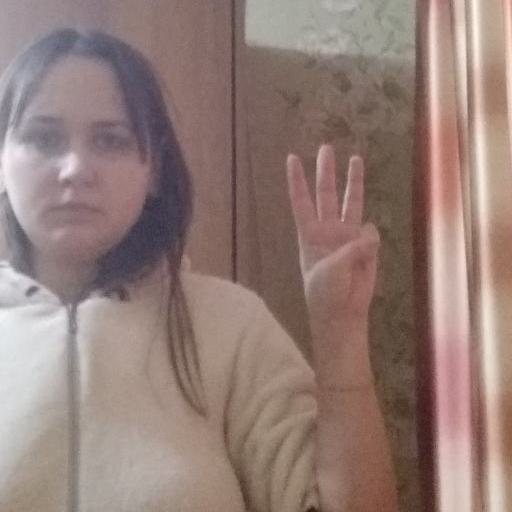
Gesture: three